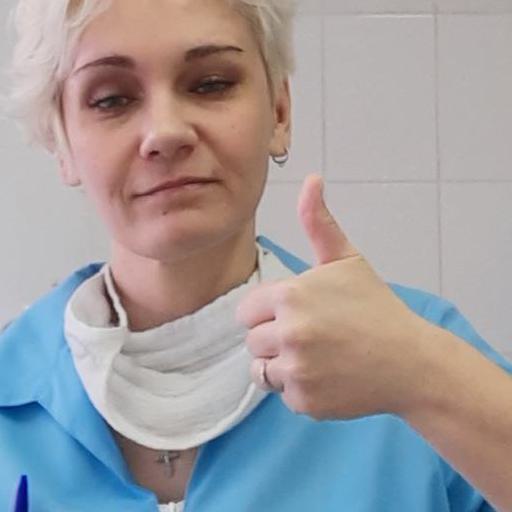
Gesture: like